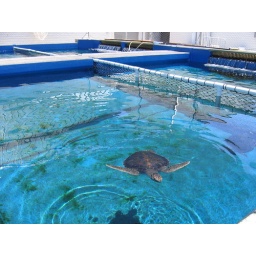
A green sea turtle &lt;i&gt;(Chelonia mydas)&lt;/i&gt; at Sea World in San Diego, California.